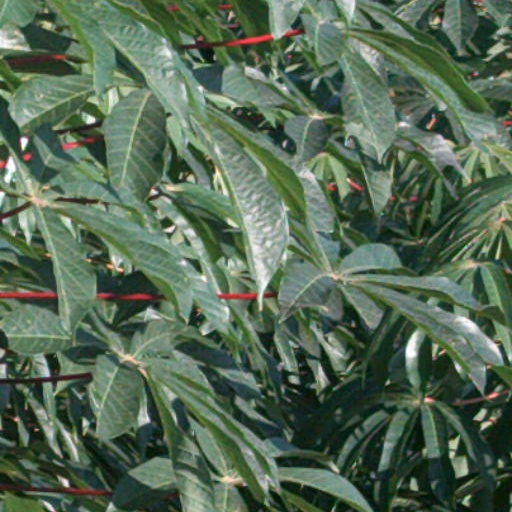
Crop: cassava